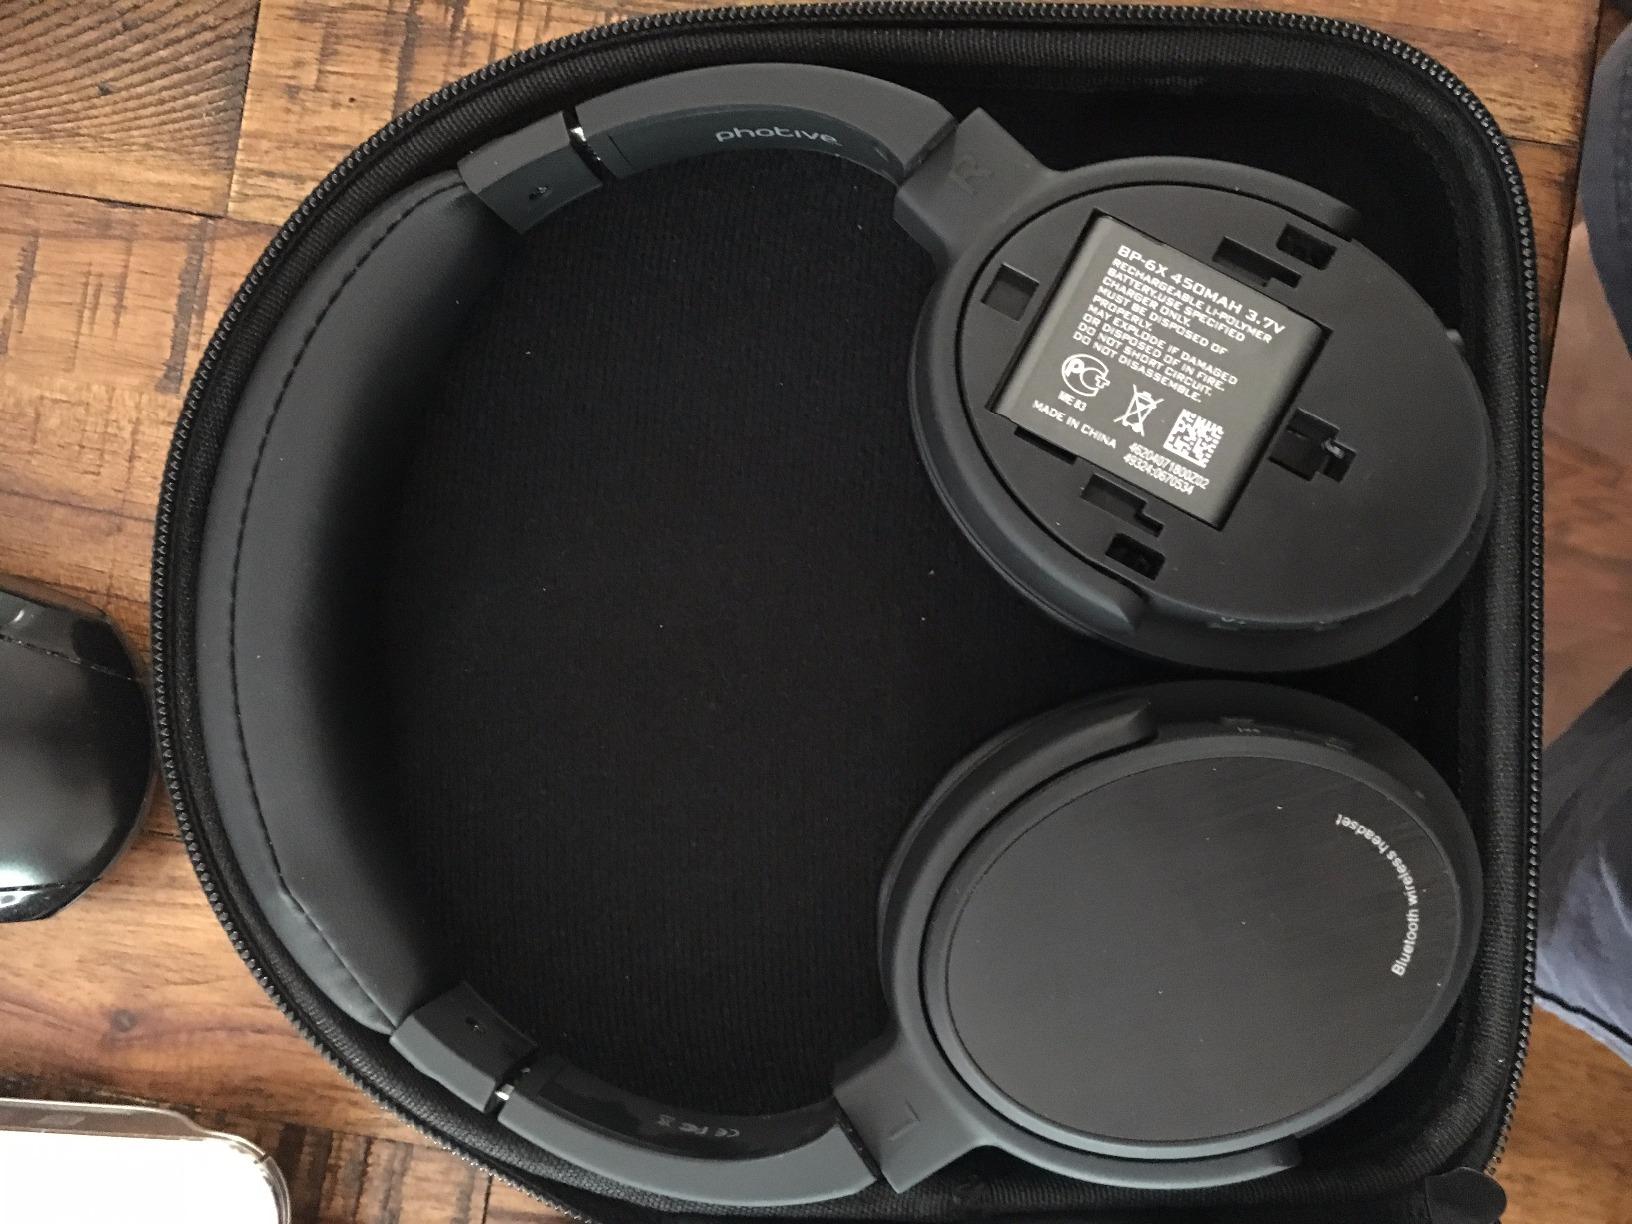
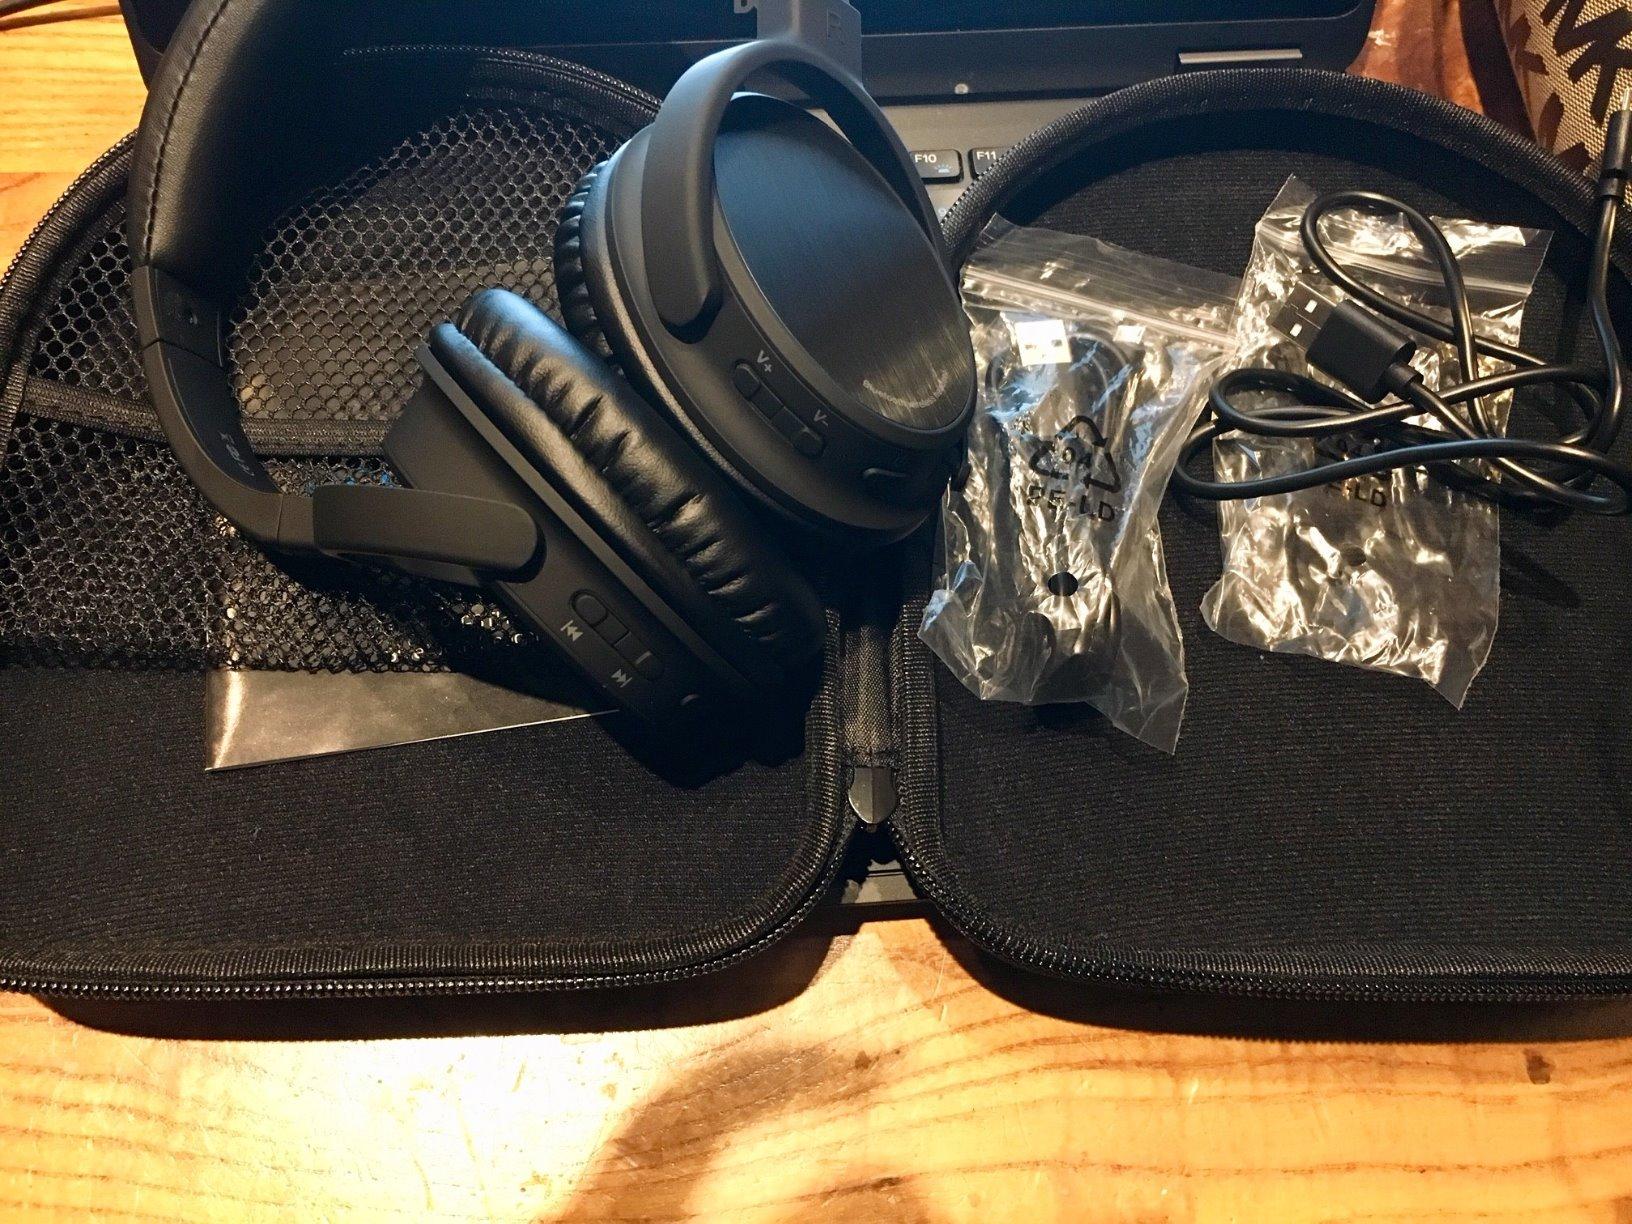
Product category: headphones
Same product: yes